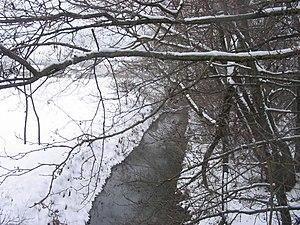
La rivière Narayivka est un cours d'eau d'Ukraine et un affluent de rive gauche de la Hnyla Lypa, donc un sous-affluent du Dniestr.